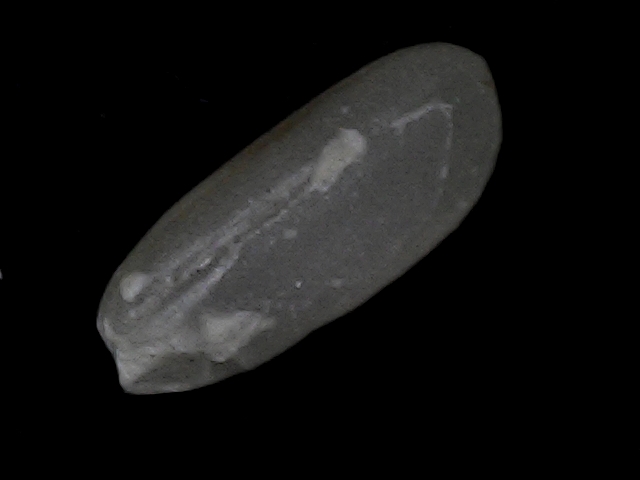
Rice variety: BD95